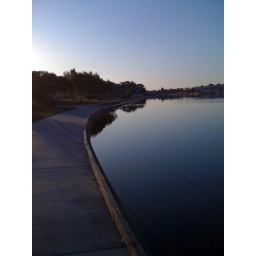
The beautiful lake near my house